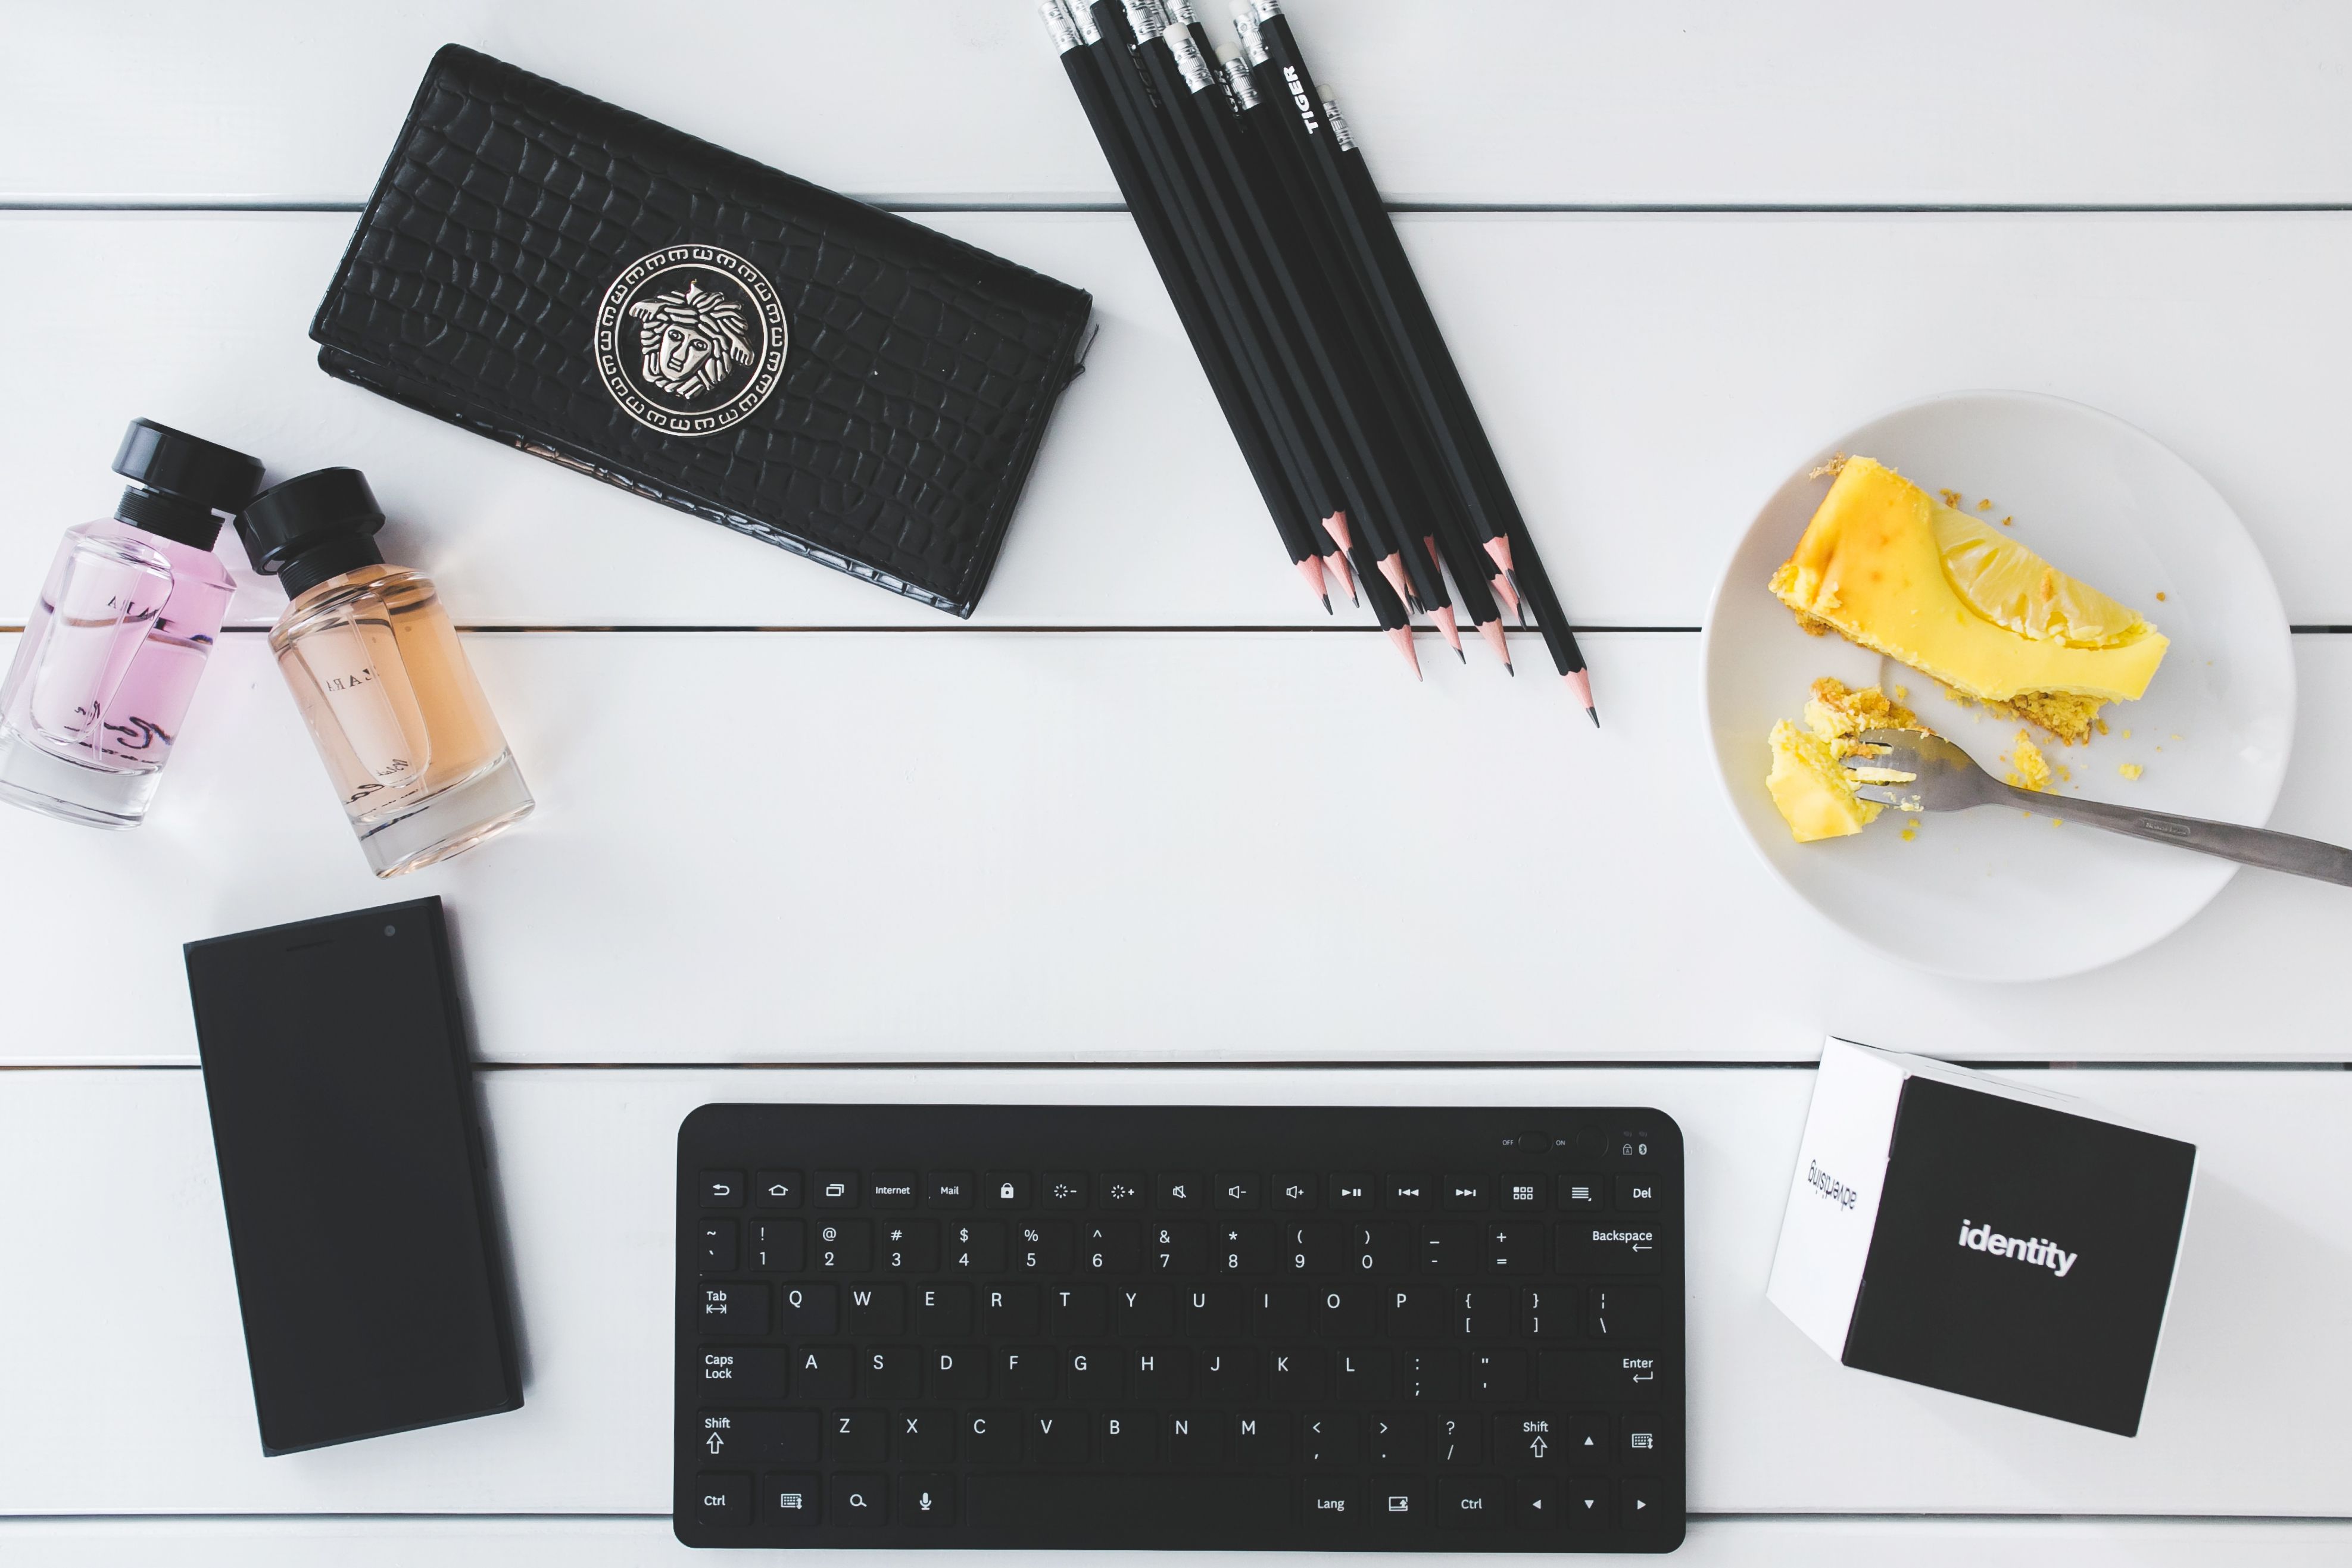
Material property, cosmetics, pencil case, fashion accessory, calligraphy